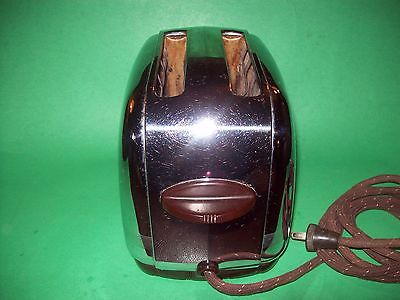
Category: toaster